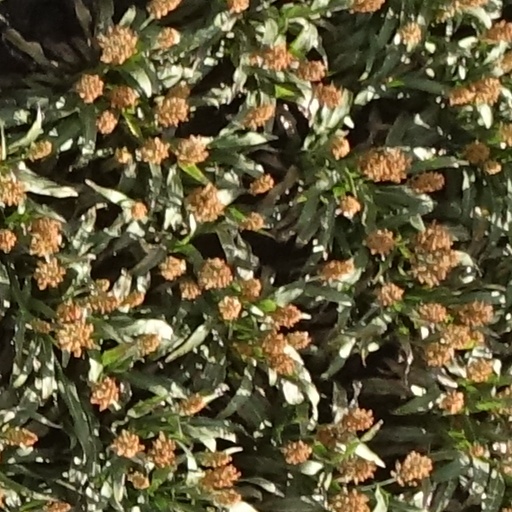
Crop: sorghum